Saint Kitts and Nevis at the Olympics

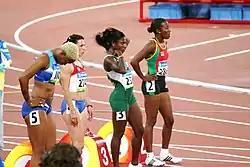
Hodge (right) in the first heat of the second round of the women's 100m sprint

Saint Kitts and Nevis sent one male and three female athletes to the 2008 Summer Olympics, who all competed in athletics. Kim Collins competed in two events, and was the only athlete from Saint Kitts and Nevis to advance to the finals. Collins finished in sixth place in the 200 meters, with a time of 20.59 seconds.